Falcarius

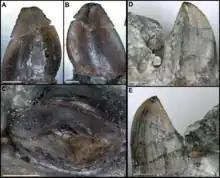
Dentary teeth of UMNH VP 14527 and UMNH VP 15259

The head anatomy of "Falcarius" is partially known. The skull was small and elongated. With its long neck, "Falcarius" could apparently reach about off the ground to munch leaves or fruit, possibly higher. The teeth numbered at least sixteen in the maxilla of the upper jaw. The dentary (part of the lower jaw) carried twenty-eight teeth. Its small leaf-shaped and very finely serrated maxillary teeth indicate that it consumed plant material. The front-most five teeth of the lower jaw are much longer, straighter and more pointed though, and might indicate a partially omnivorous diet including meat, e.g. small animals such as lizards. In the back of the head, the braincase was relatively large. Its lower elements were moderately inflated by pneumatised, hollowed-out, bone tissue. The large skull opening in the snout, the "fenestra antorbitalis", is positioned in a depression which reaches the side of the nasal bone. There are at least five pairs of conical teeth in the front of the lower jaws. These teeth are hollowed-out at the inside. On the underside of the vertebrae of the neck there is a depression with at the mid-line a ridge. On the underside of the braincase there is a well-developed depression, the "recessus basisphenoidalis". At the back of the head there are deep depressions below the occipital condyle and on the subotics, each with several pneumatic grooves.